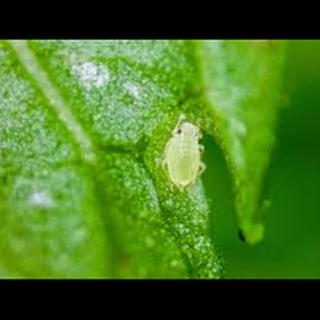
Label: wheat_aphid